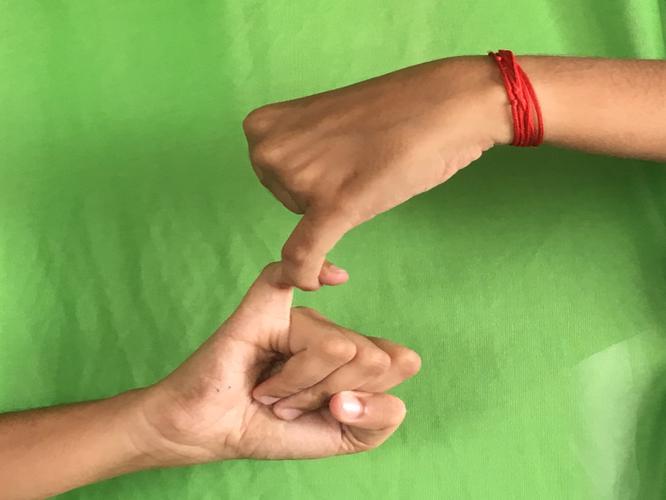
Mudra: Kilaka
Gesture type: double_hand